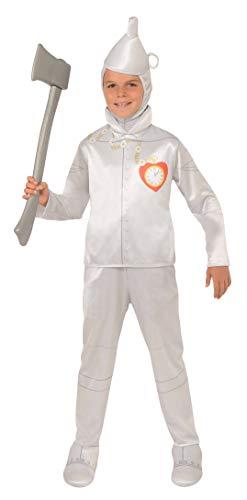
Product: Rubie's Kid's Wizard Of Oz Tin ManCostume, Large, Age 8 - 10 years, HEIGHT 4’ 8” - 5' 0"
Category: Clothing, Shoes & Jewelry | Costumes & Accessories | Kids & Baby | Boys | Costumes
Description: Wizard of Oz Halloween Sensations Tin Man Costume, Large 75th Anniversary Edition.
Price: $24.11
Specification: ProductDimensions:12x18x4inches|ItemWeight:5.6ounces|ShippingWeight:1pounds(Viewshippingratesandpolicies)|DomesticShipping:ItemcanbeshippedwithinU.S.|InternationalShipping:ThisitemcanbeshippedtoselectcountriesoutsideoftheU.S.LearnMore|ASIN:B00BJH4NY2|Itemmodelnumber:886491L|Manufacturerrecommendedage:8-10years